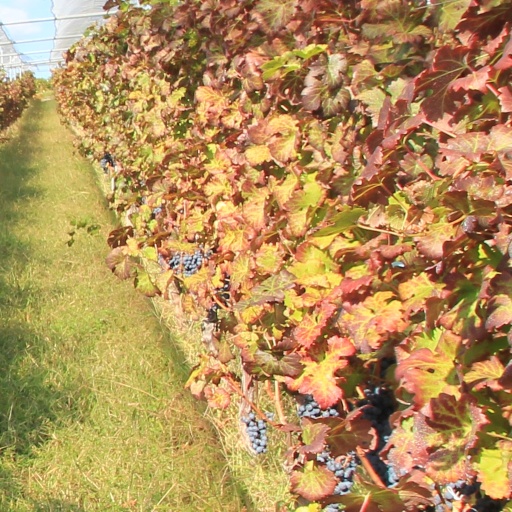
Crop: grape